M. N. Krishnamani

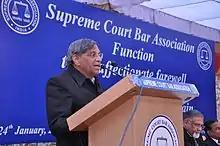
M N Krishnamani at a SCBA function

M.N.Krishnamani (Maharajapuram Natarajan Krishnamani; 26 April 1948 - 15 February 2017) was a senior counsel practicing at the Supreme Court of India and a former president of Supreme Court Bar Association of India.